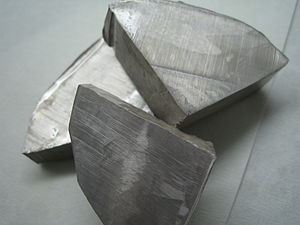
Natrium
Sølvhvidt skinnende metal
Natrium er det 11. grundstof i det periodiske system og har det kemiske symbol Na. Under normale temperatur- og trykforhold optræder natrium som et blødt, sølvskinnende og kemisk meget reaktionsvilligt metal, som iltes hurtigt ved kontakt med atmosfærisk luft.